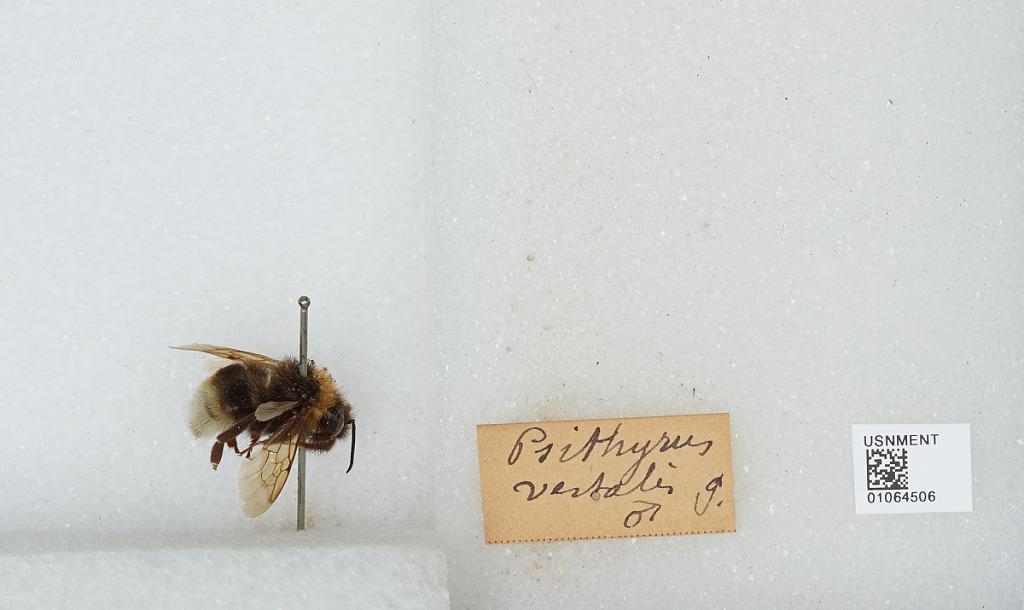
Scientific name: Bombus sp.